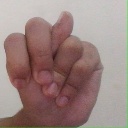
अक्षर: न